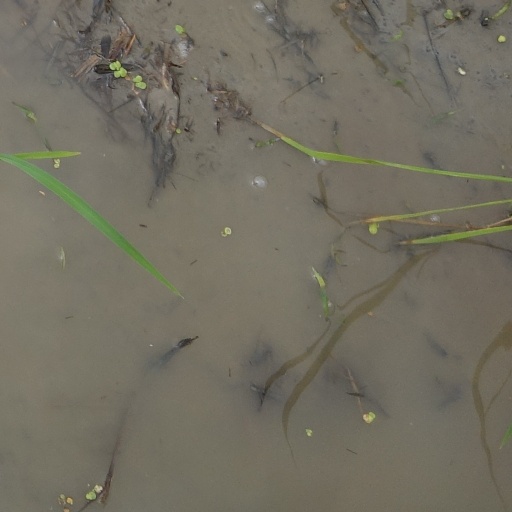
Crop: rice